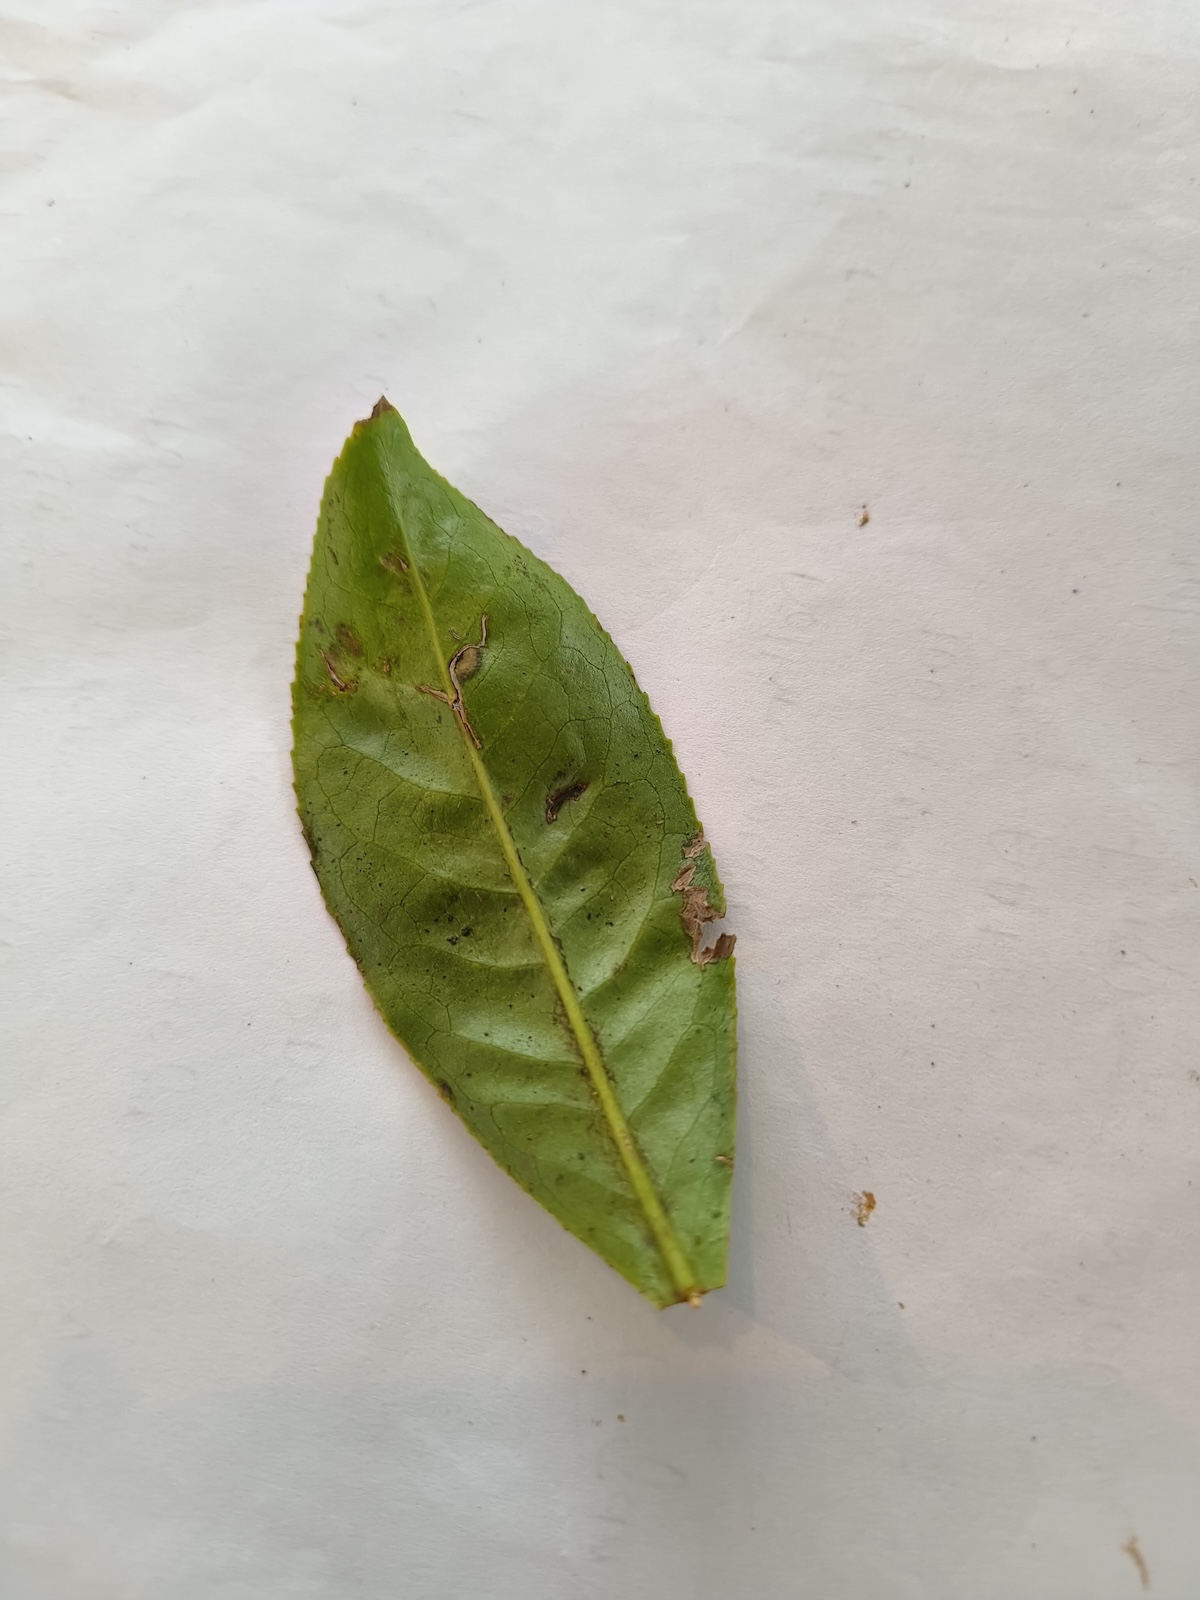
Label: Gray Blight